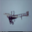
Label: airplane